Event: Nepal Earthquake
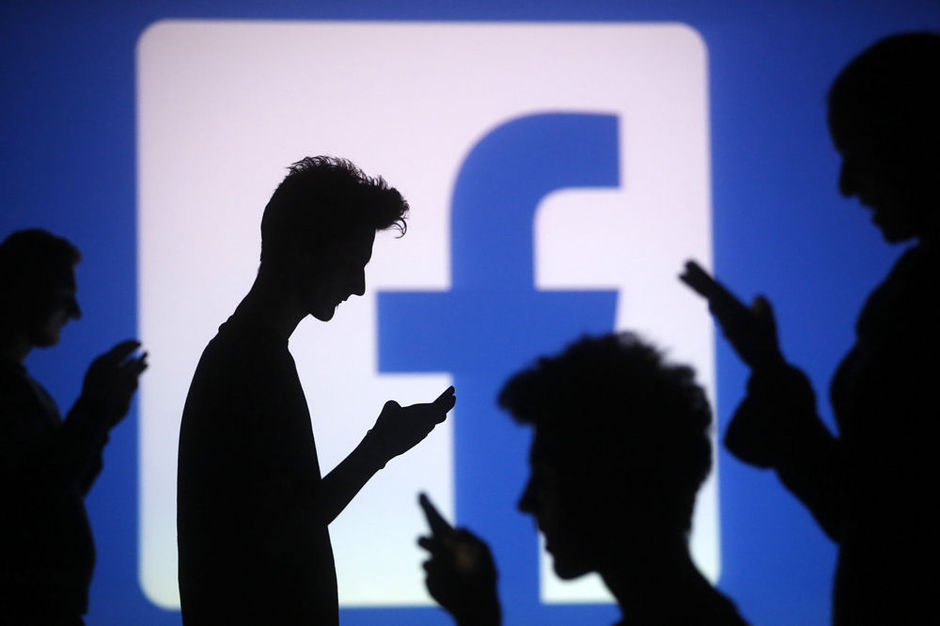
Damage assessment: no_damage